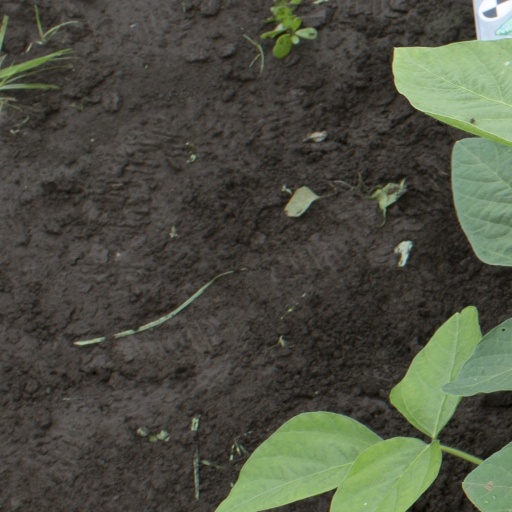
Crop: soybean